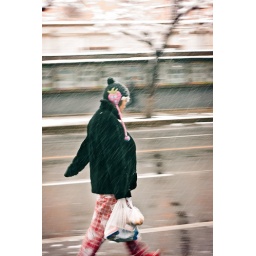
the pregnant woman ,carrying bags of food,walked home fast in the snow. she was. still wearing the pajamas